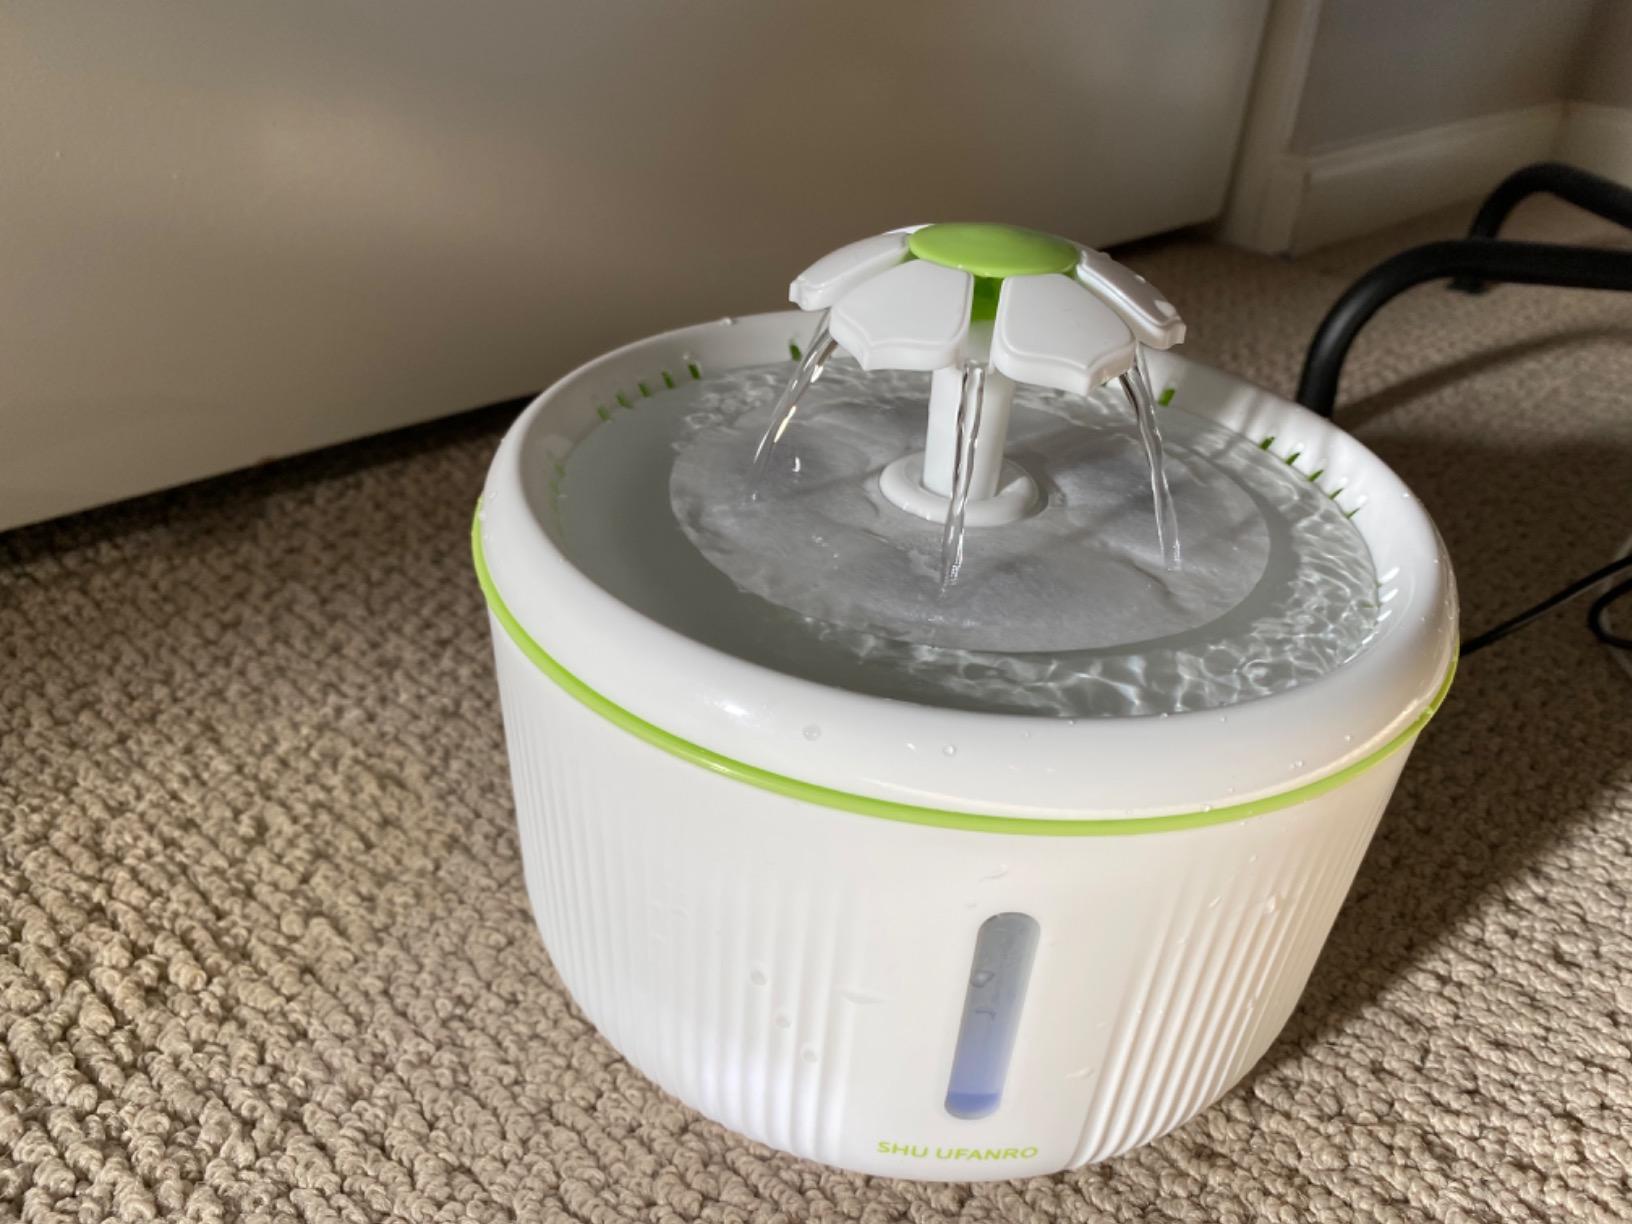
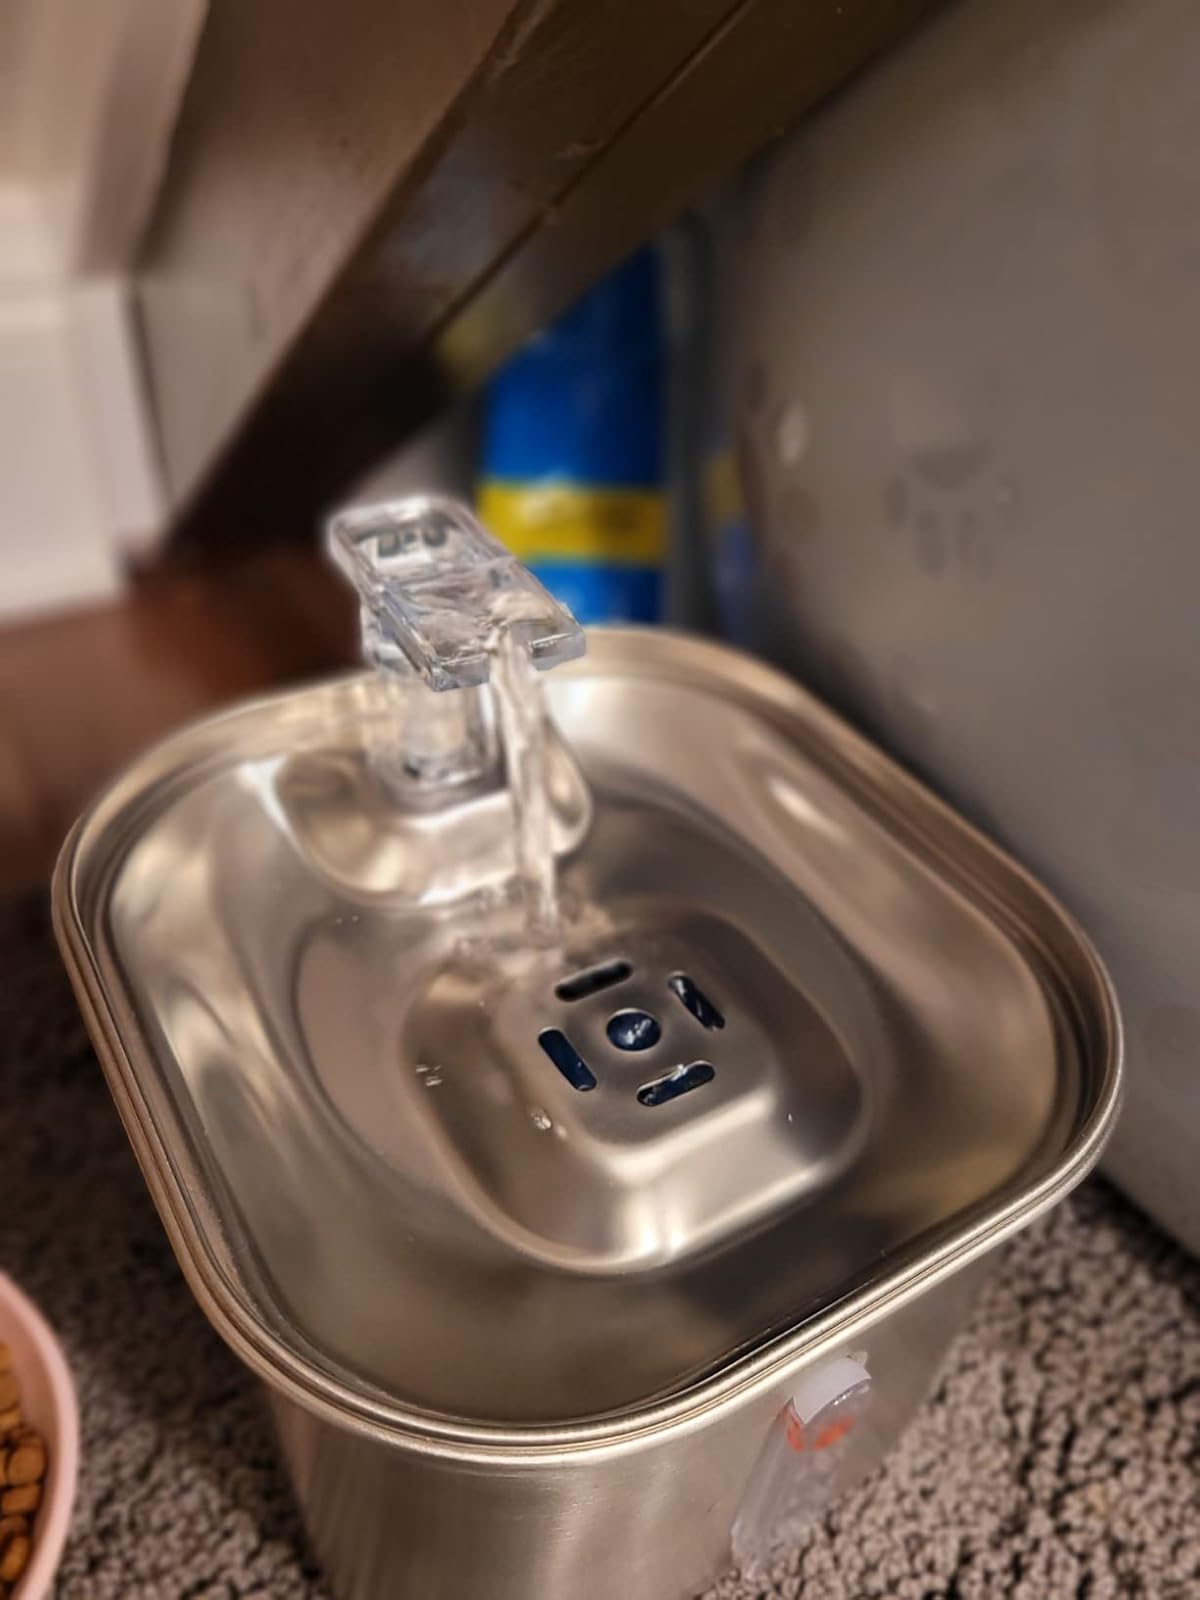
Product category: items_bowl
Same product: no